Chen Kun

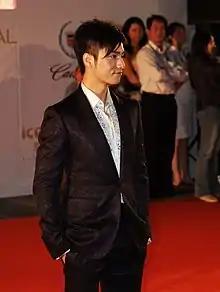
Chen Kun at the 2007 Shanghai International Film Festival

To commemorate the 60th anniversary of the founding of the People's Republic of China, Chen participated in the patriotic tribute "The Founding of a Republic" (2009). He played Chiang Ching-kuo, and was praised by the media and critics alike for his excellent portrayal of a passionate nationalist who was unable to prevent the fall of his party. He then played his first antagonist role in Jiang Wen's gangster film "Let the Bullets Fly" (2010). In 2010, Chen established his own agency K Pictures (Dongshen Tonghua).